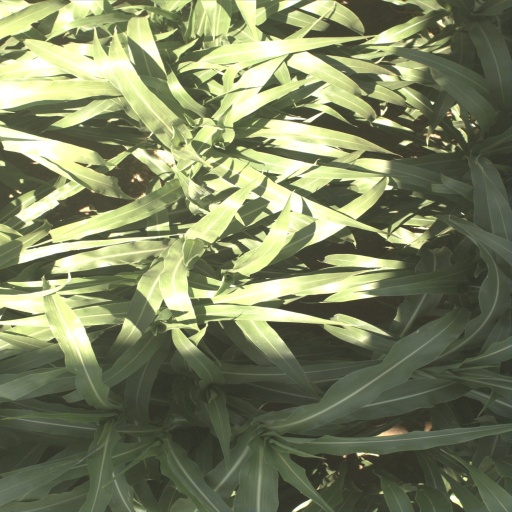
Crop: sorghum